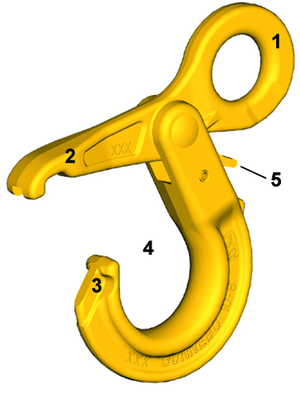
Un crochet de levage est une pièce destinée à saisir et soulever des charges. Le crochet est généralement en acier d'une certaine nuance, recourbé, à simple bec. Il existe d'autres types, comme ceux en forme de C ou à deux becs. Certains crochets sont attachés au dispositif de levage par une tige filetée avec écrou, une chape, un œil ou par un émerillon. Les crochets de levage travaillent en porte-à-faux, contrairement aux anneaux et manilles.